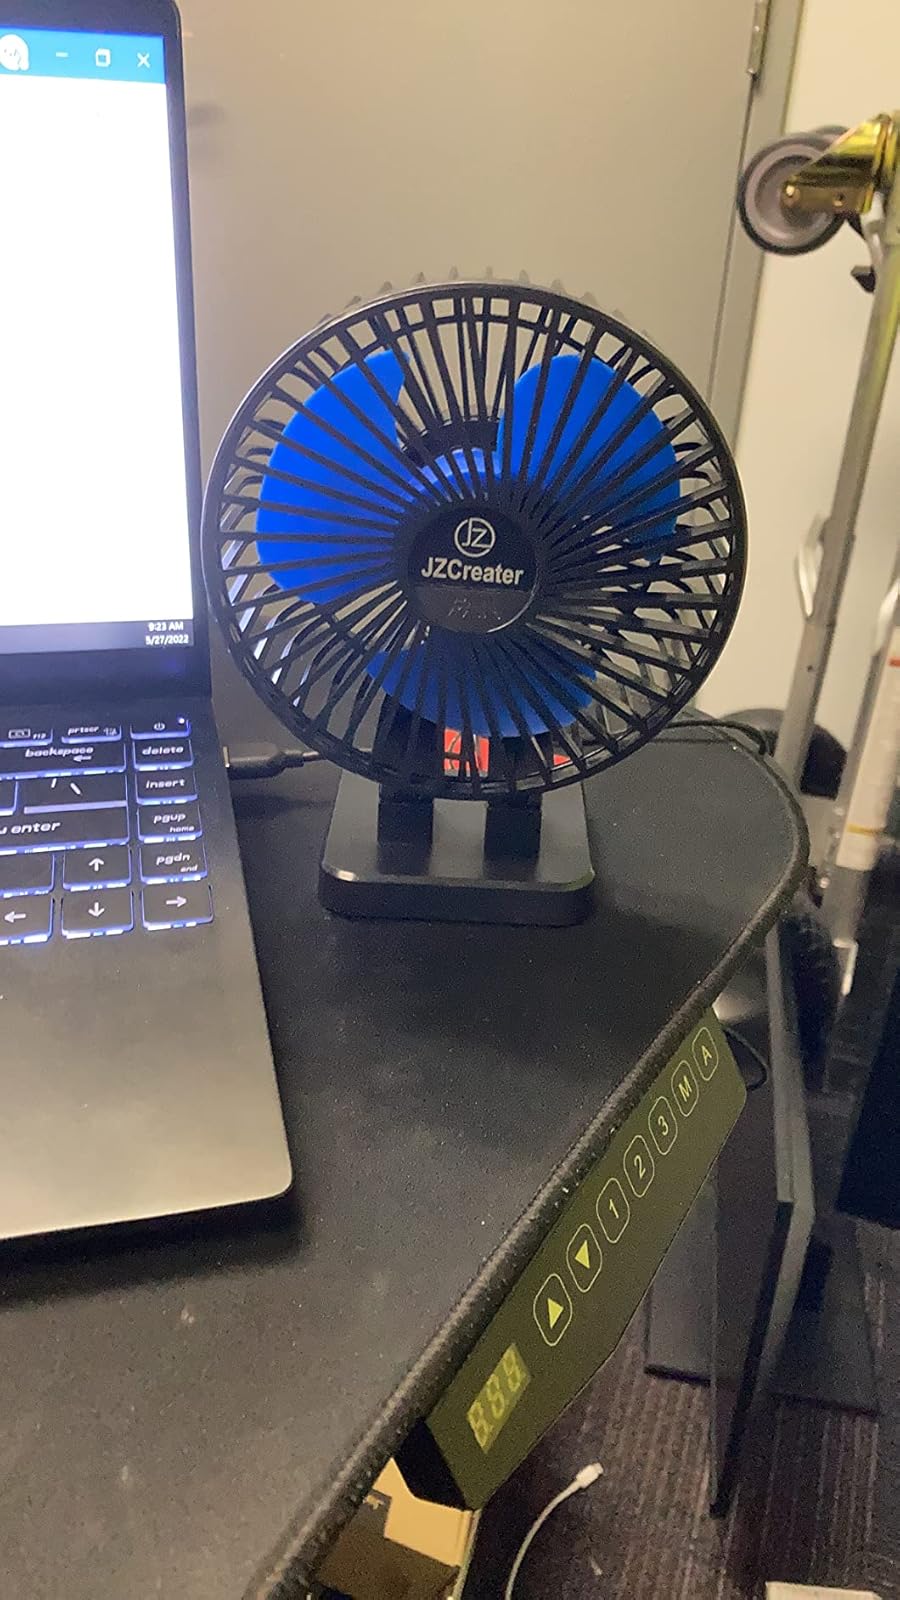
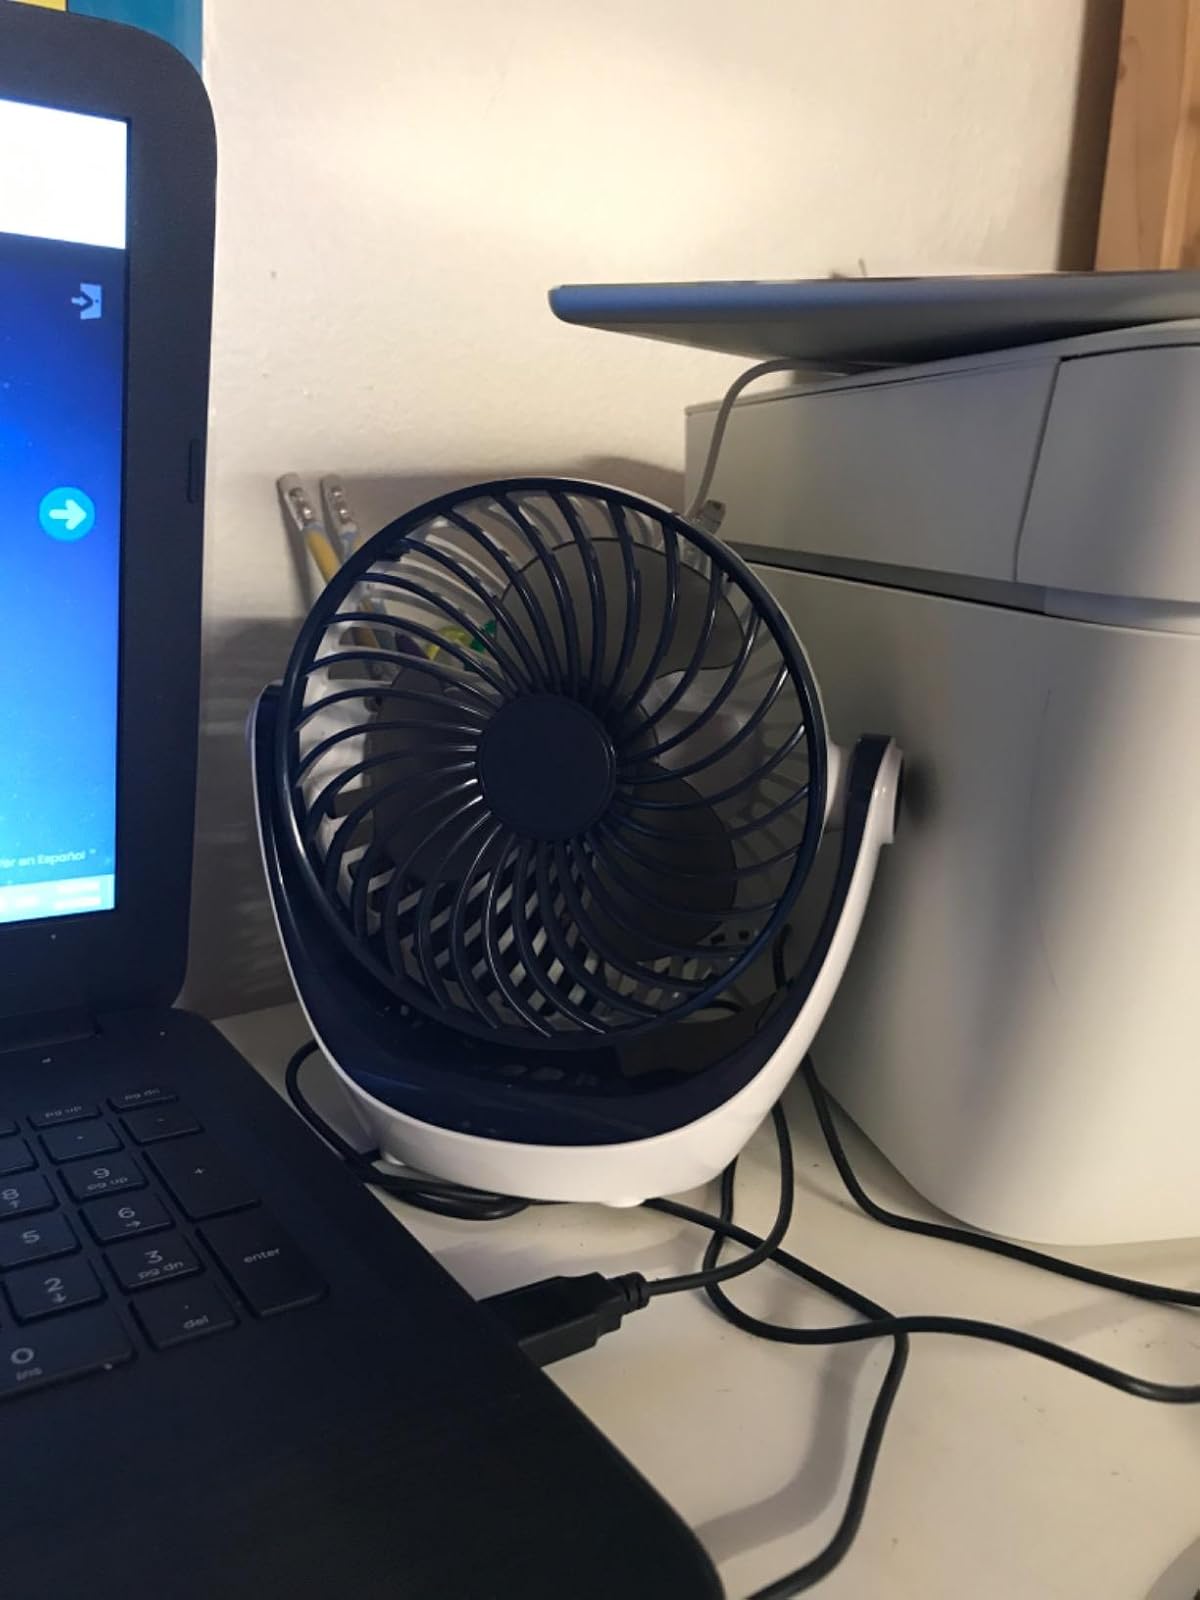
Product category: fan
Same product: no